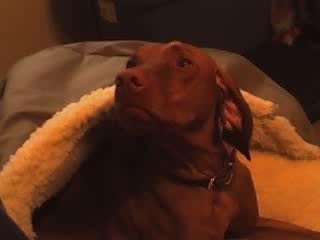
vizsla